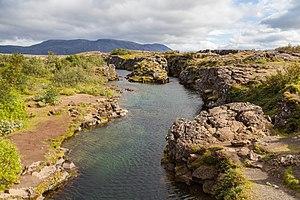
La Flosagjá est une faille normale d'Islande située sur le site de Þingvellir, dans le parc national du même nom.